Answer in natural language. How many Fridges are visible in the scene? Choose between the following options: 1, 1, 9, 8 or 10
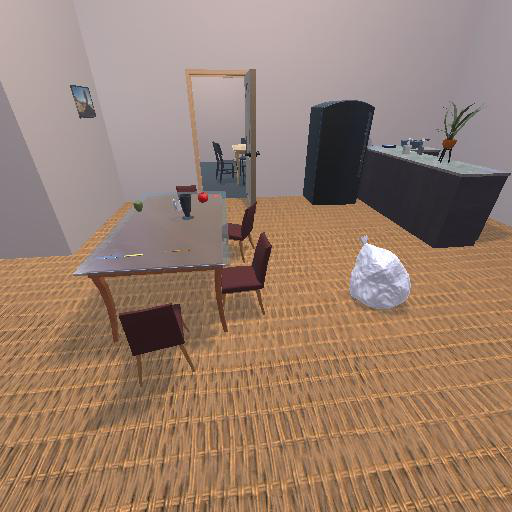
<answer>1</answer>